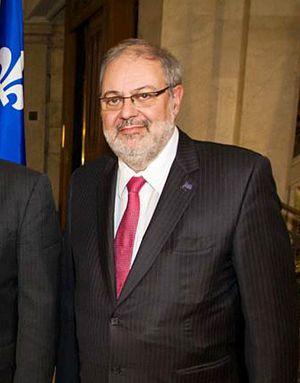
Pierre Arcand
Le Parti libéral du Québec est un parti politique québécois œuvrant sur la scène provinciale. Il est le plus ancien parti politique de la province, présent depuis 1867. Le pouvoir lui est revenu dans une alternance qui l'opposa successivement au Parti conservateur du Québec, à l'Union nationale, au Parti québécois puis à la Coalition avenir Québec. Le Parti libéral est un parti fédéraliste, c'est-à-dire qu'il appuie l'idée du maintien du Québec comme province du Canada: il s'opposera à l'indépendance du Québec lors des référendums de 1980 et de 1995 et appuiera la réforme de la constitution canadienne lors du référendum de 1992. Les fédéralistes francophones, la minorité anglophone québécoise ainsi que les immigrants constituent généralement la base électorale du PLQ.
Mont-Royal–Outremont est une circonscription électorale québécoise située sur l'île de Montréal, créée en 2017, à la suite de la refonte de la carte électorale en vue des prochaines élections générales québécoises de 2018.